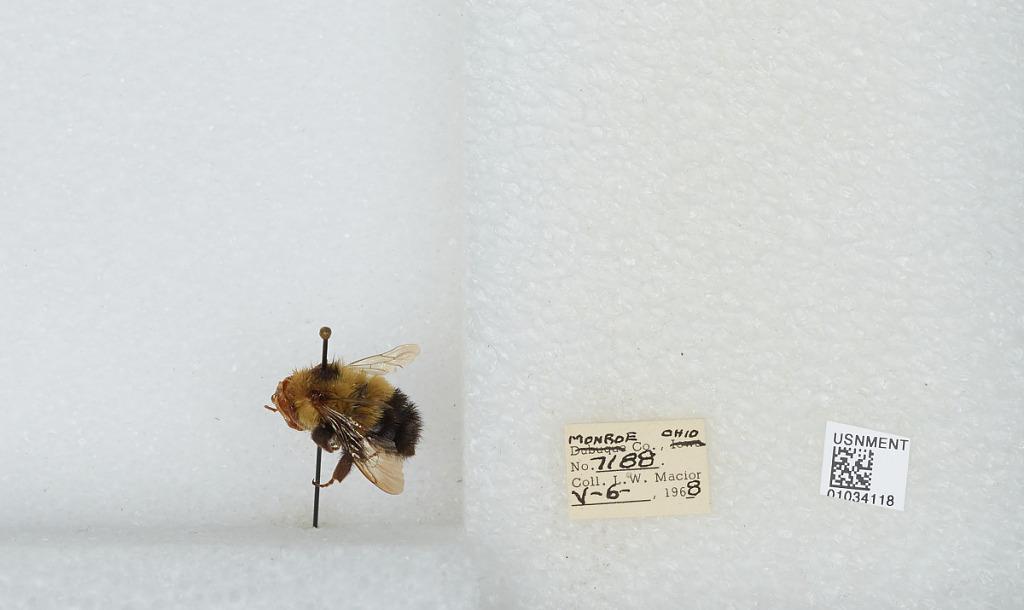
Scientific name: Bombus (Pyrobombus) vagans vagans Smith
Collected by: L. Macior
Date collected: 1968-5-6
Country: United States
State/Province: Ohio
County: Monroe
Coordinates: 39.73, -81.08